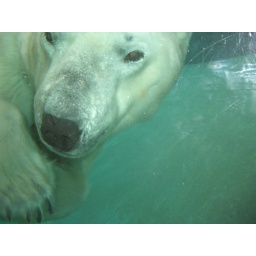
This polar bear swam laps, passing right in front of this window with each iteration.